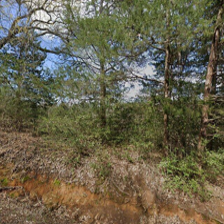
Label: streetView